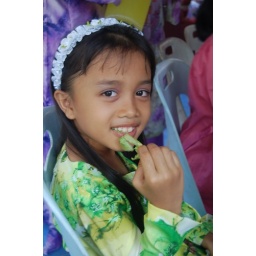
girl in green